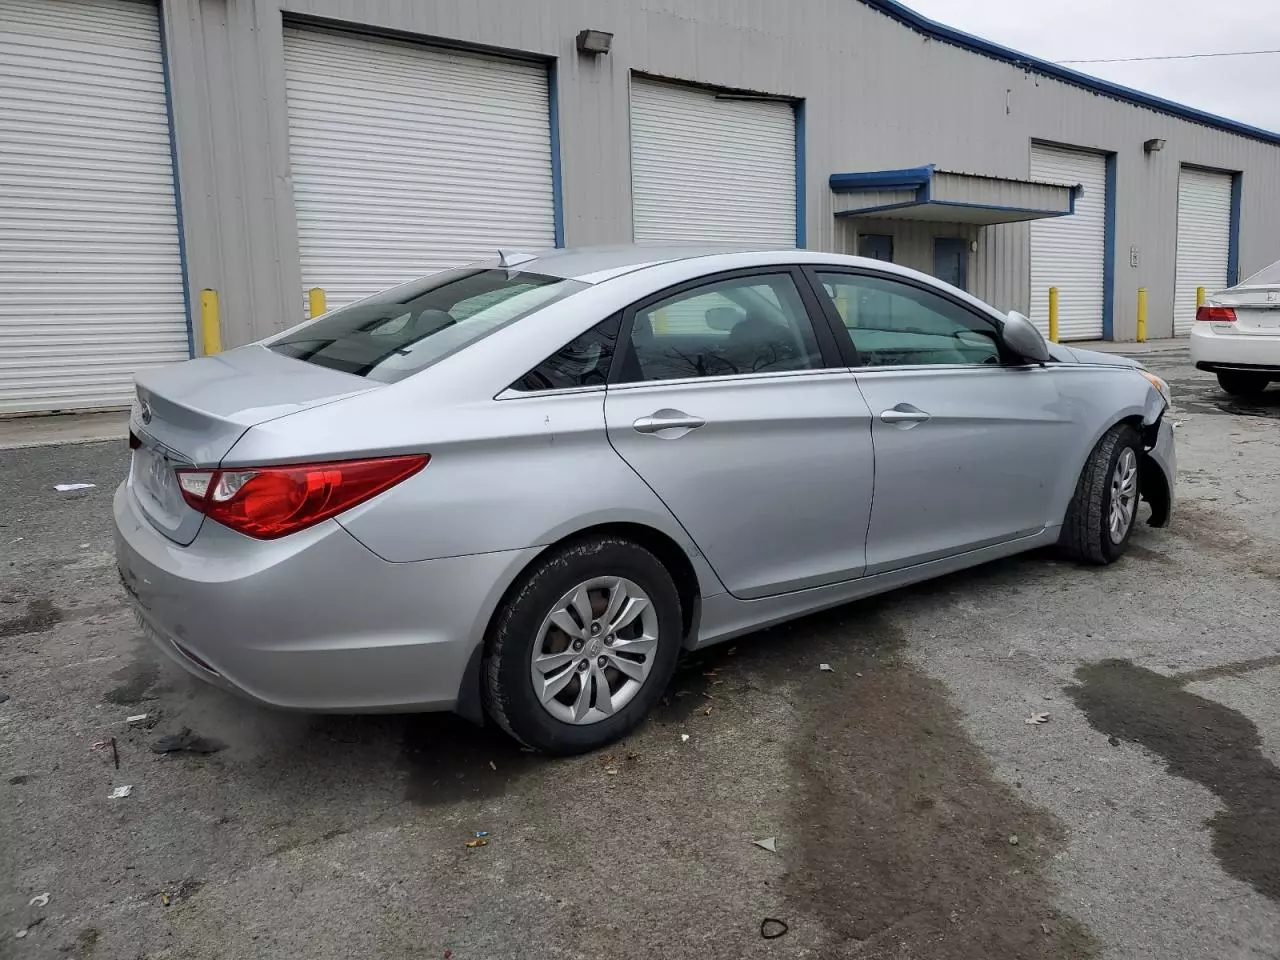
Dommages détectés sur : pare-choc avant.
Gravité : mineur